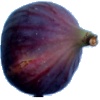
Label: Fig 1